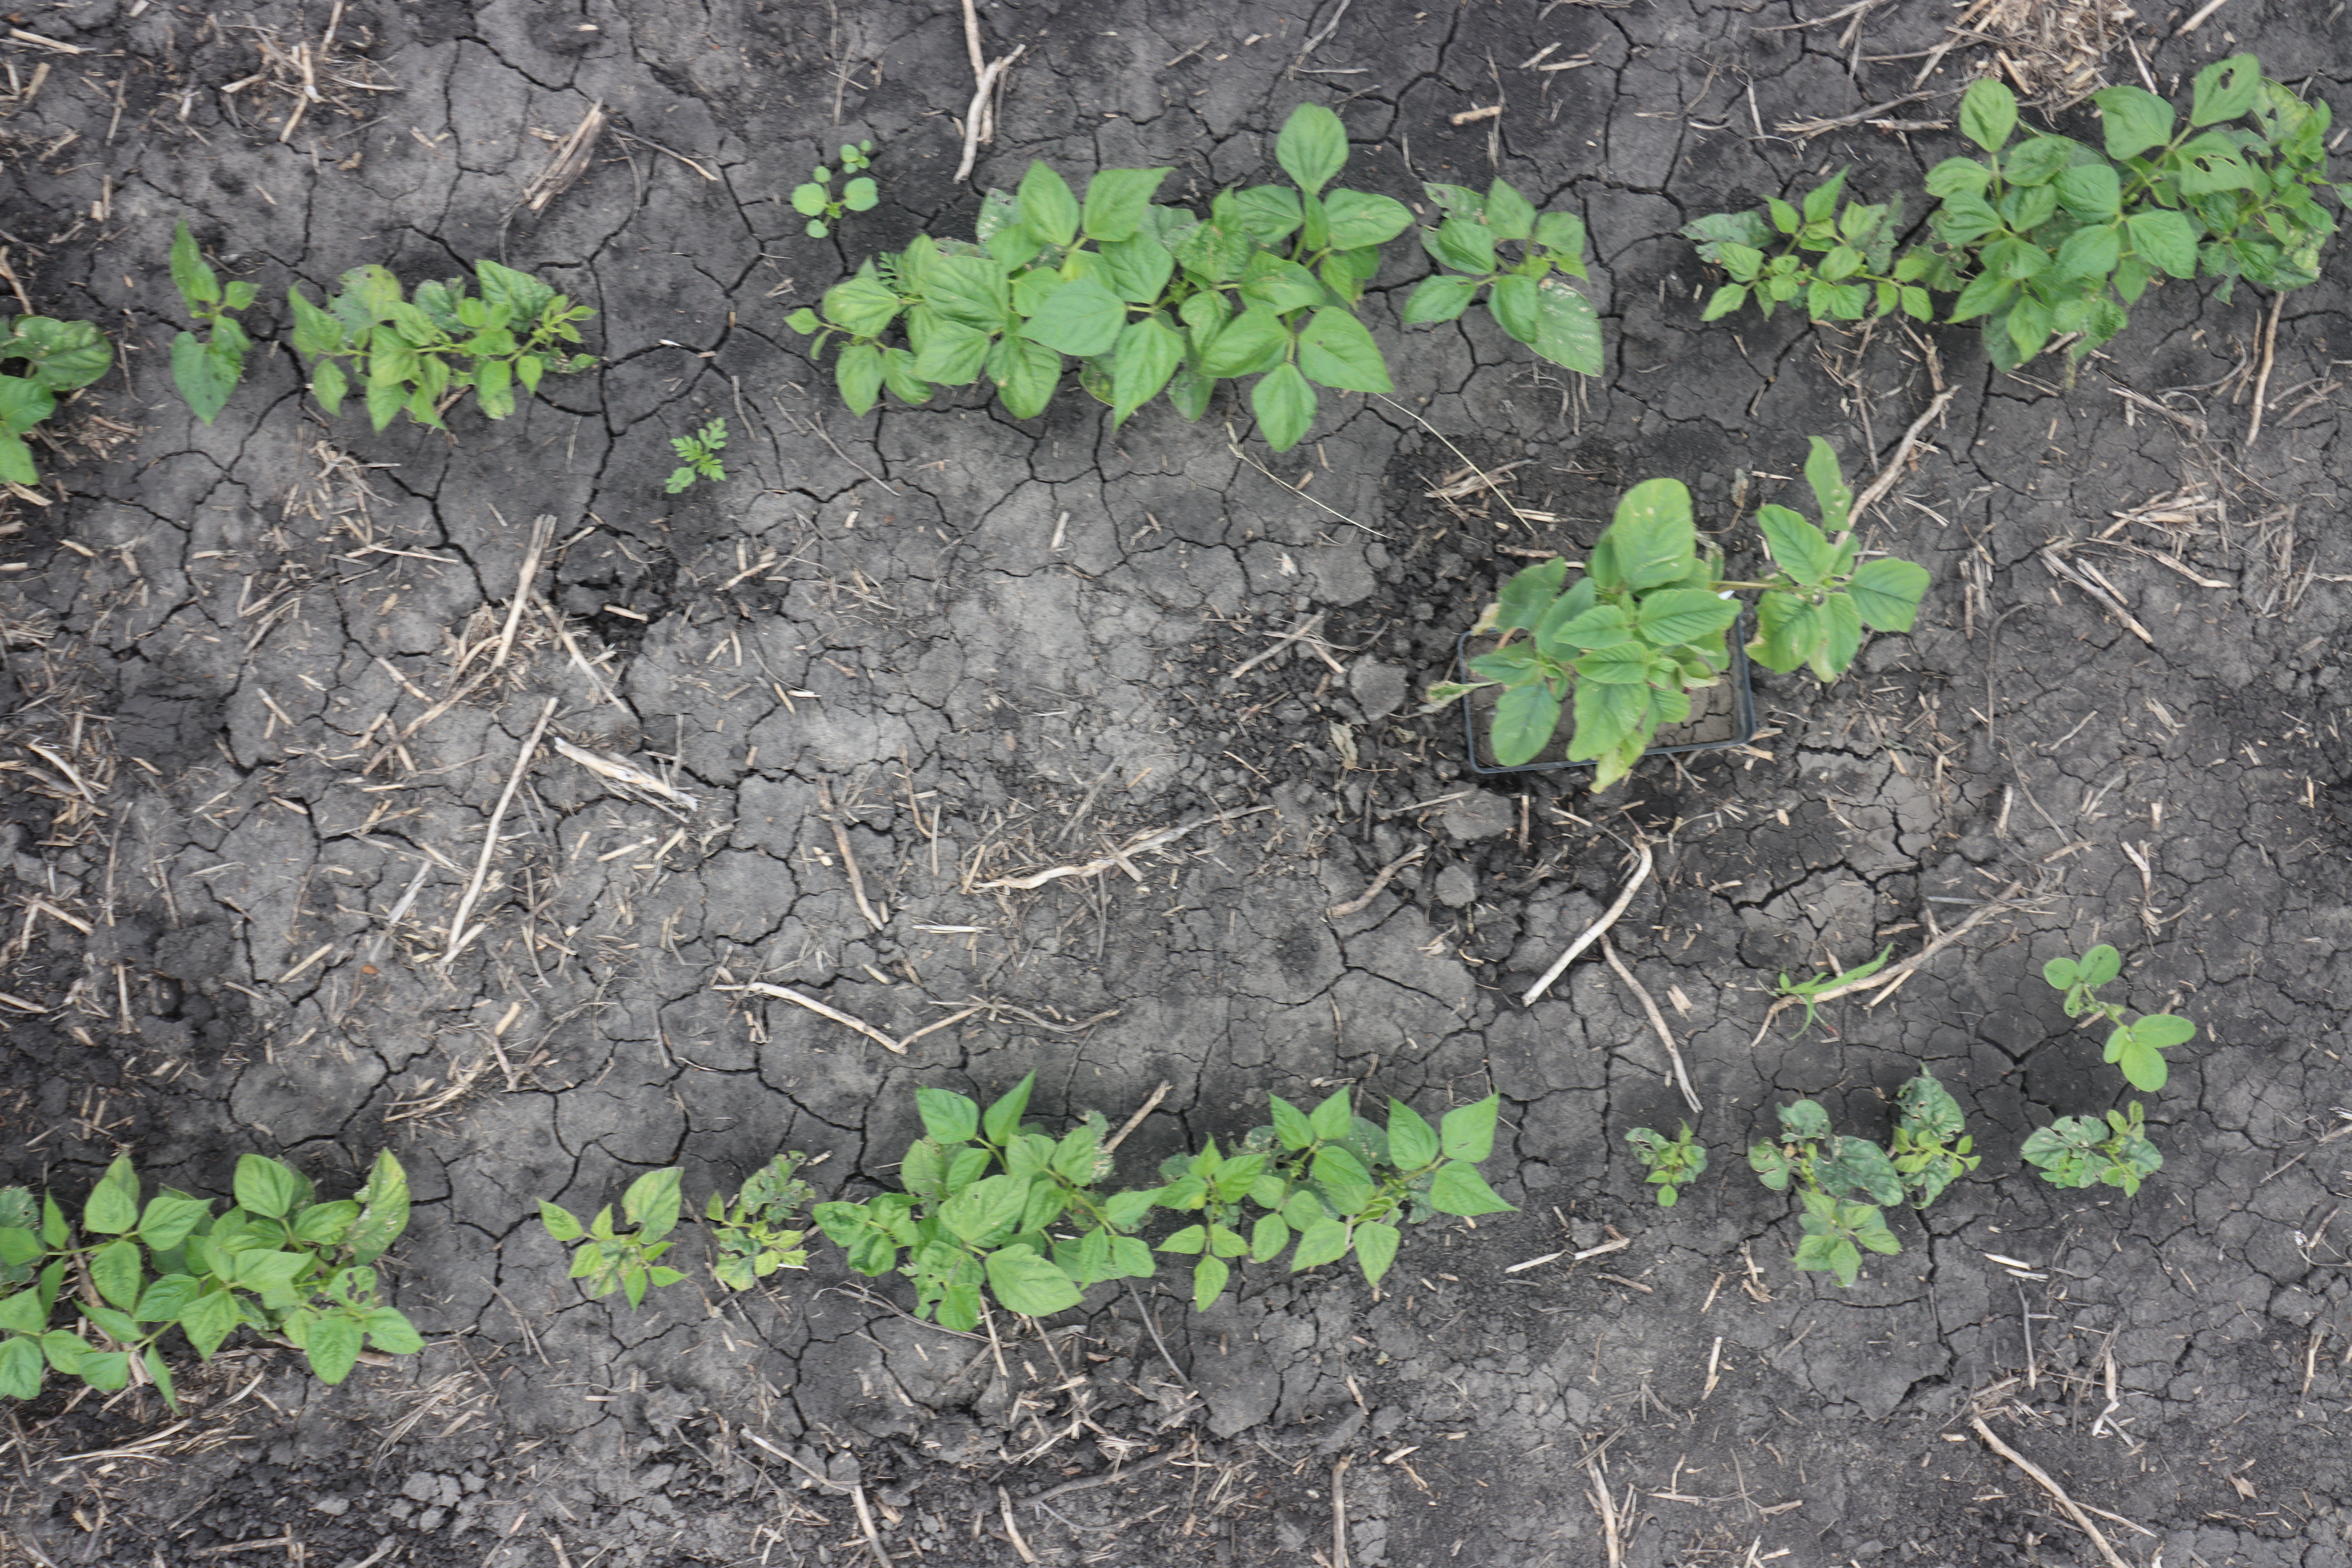
Crop: Black bean
Objects: Blackbean, Blackbean, Blackbean, Blackbean, Blackbean, Blackbean, Blackbean, Blackbean, Blackbean, Blackbean, Redroot Pigweed, Ragweed, Soybean, Blackbean, Redroot Pigweed, Blackbean